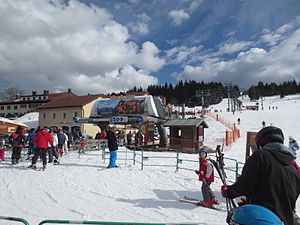
Station des Rousses
Station des Rousses er et skisportssted i Jurabjergene i Frankrig, i Jura. En del af området ligger i kantonen Vaud i Schweiz. Hvert år lægger maraton-skiløbet Transjurassienne vejen forbi Station des Rousses. Om sommeren er byen udgangspunkt for div. friluftsvandringer. Det er også muligt at komme på en oste-rundvisning, idet det er her Comté-osten lagres i huler gravet ind i Jurabjergene.